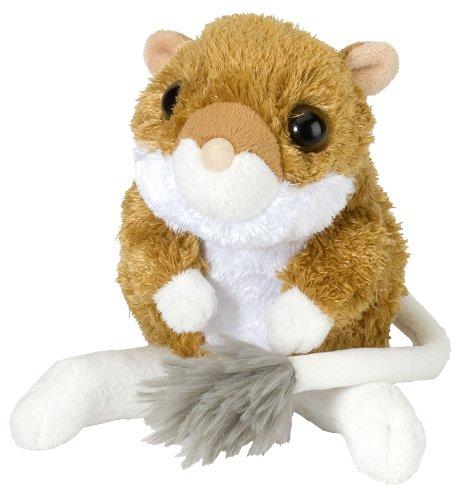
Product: Wild Republic Kangaroo Rat Plush, Stuffed Animal, Plush Toy, Gifts for Kids, Cuddlekins 8"
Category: Toys & Games | Stuffed Animals & Plush Toys | Plush Puppets
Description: You will quite “hoppy” if you were to own this Kangaroo Rat stuffed animal.
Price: $9.99
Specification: ProductDimensions:7x6.5x6inches|ItemWeight:3.52ounces|ShippingWeight:5.6ounces(Viewshippingratesandpolicies)|DomesticShipping:ItemcanbeshippedwithinU.S.|InternationalShipping:ThisitemcanbeshippedtoselectcountriesoutsideoftheU.S.LearnMore|ASIN:B00BB8093I|Itemmodelnumber:12289|Manufacturerrecommendedage:0monthsandup